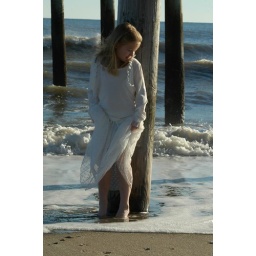
Little Paige testing the cold water in winter at the beach